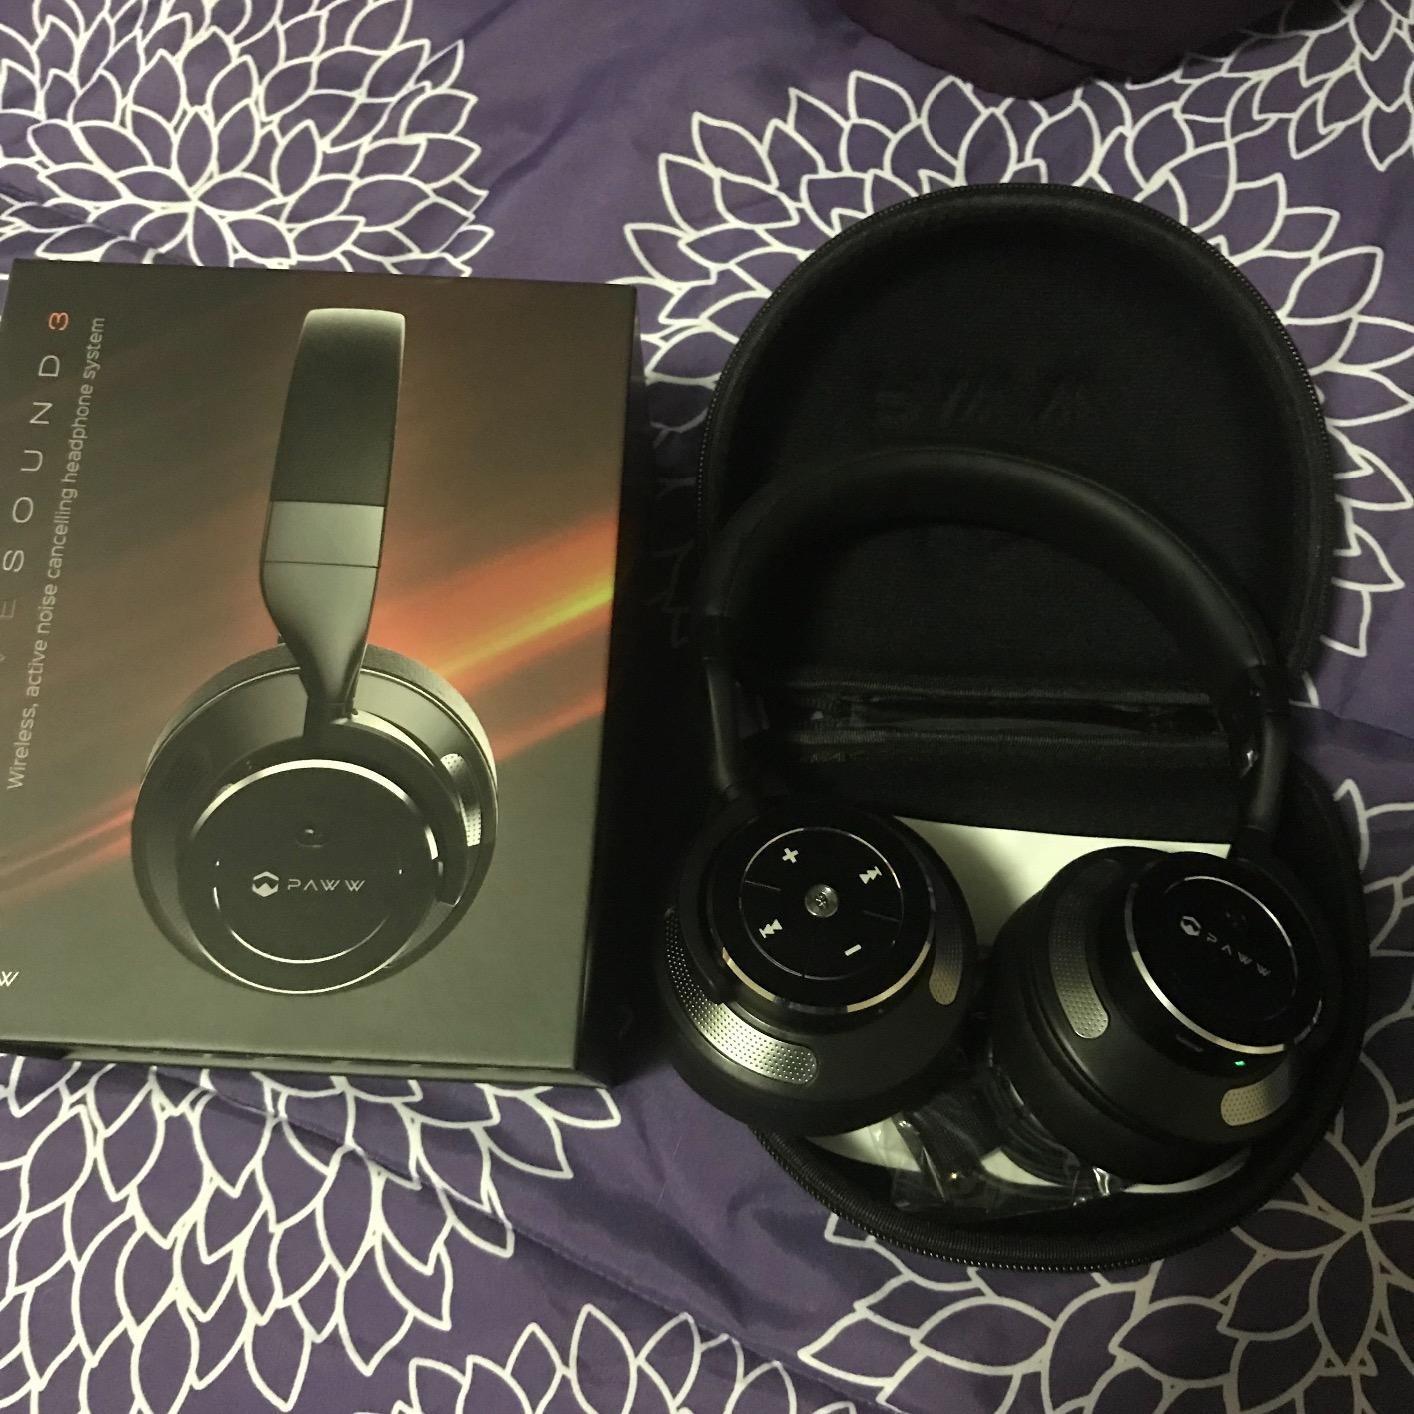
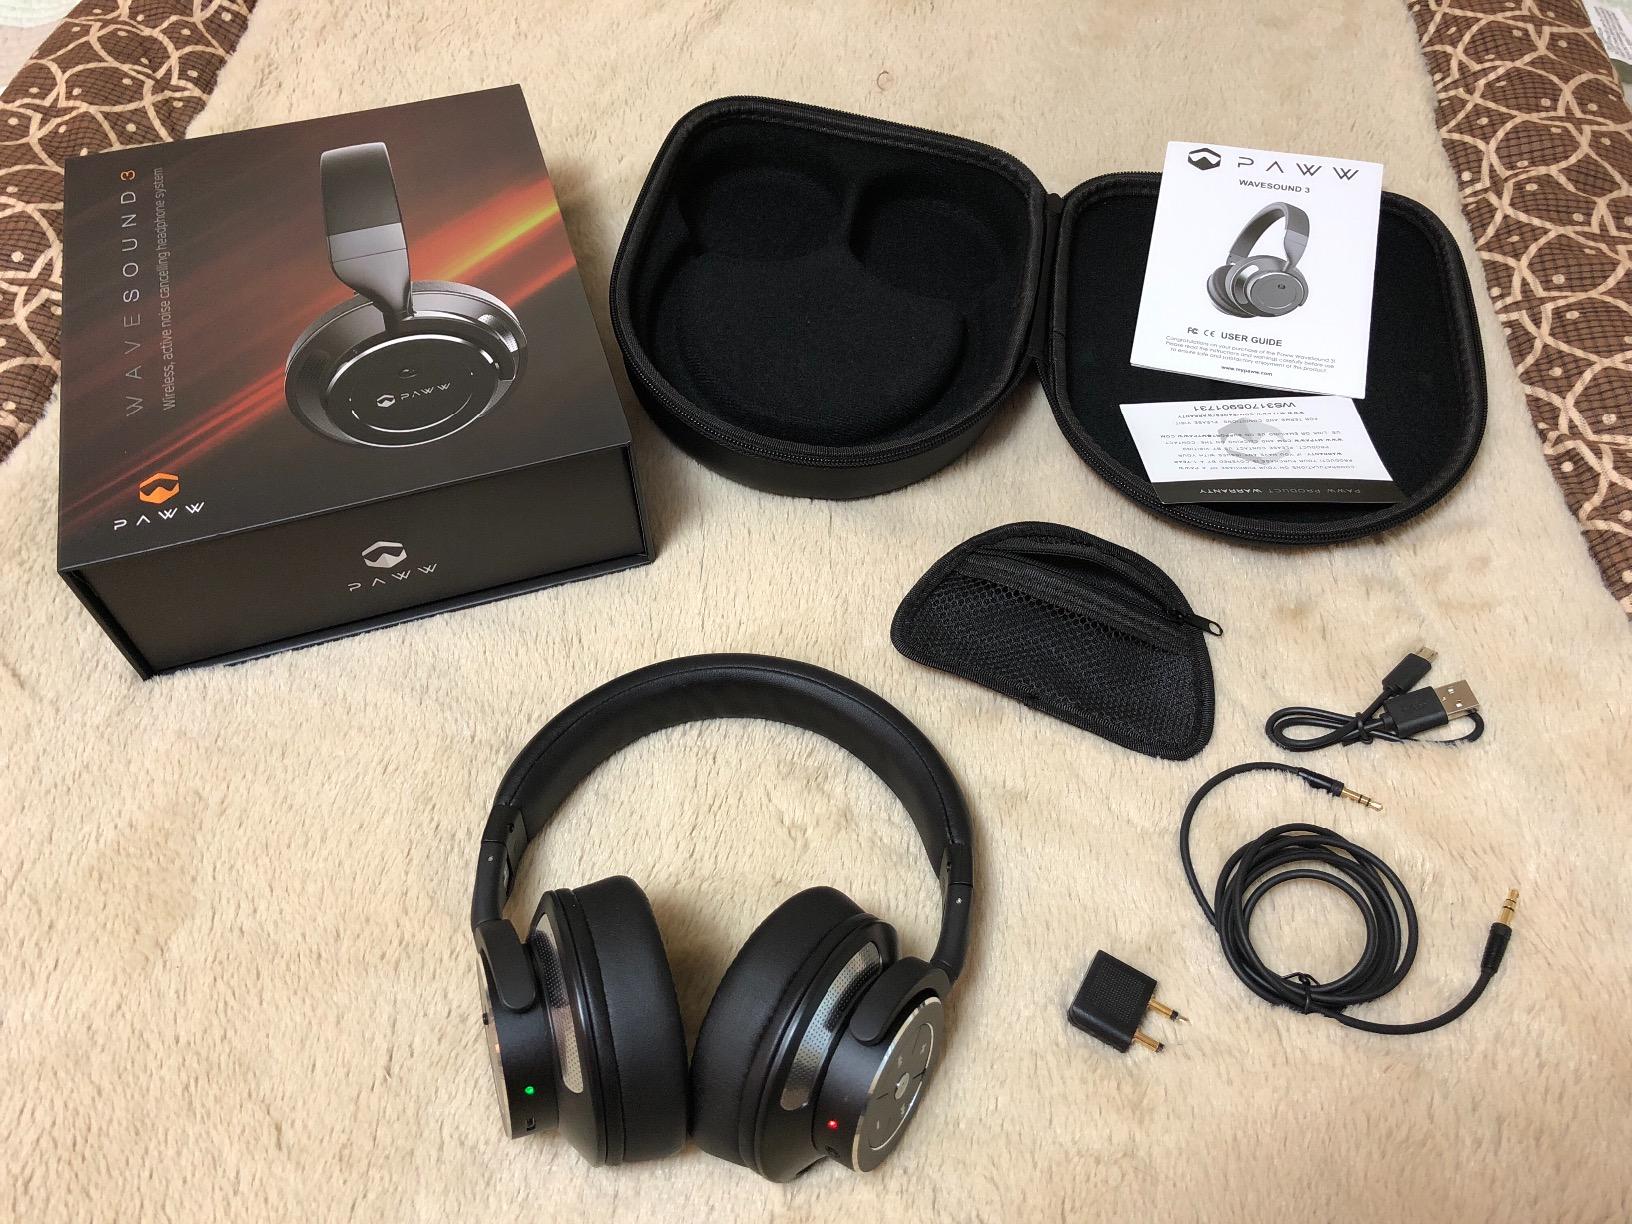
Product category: headphones
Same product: yes